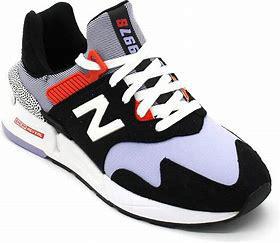
Brand: New
Model: Balance Lifestyle